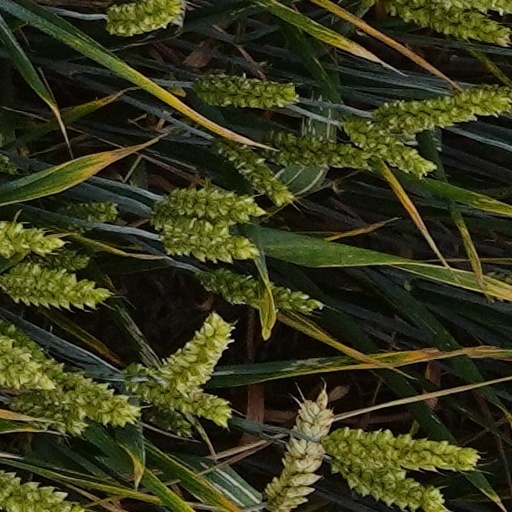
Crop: wheat